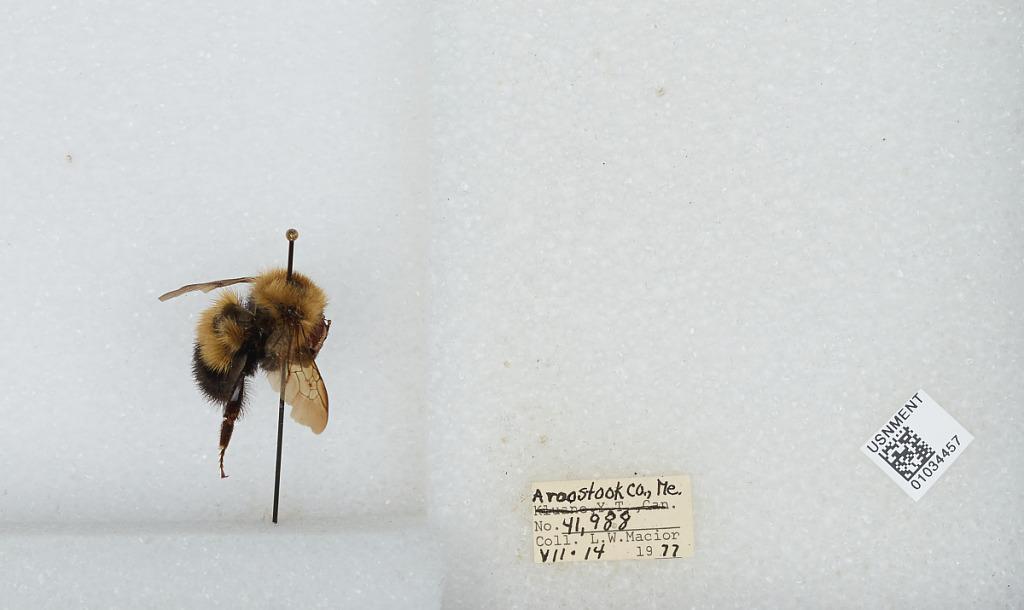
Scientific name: Bombus (Pyrobombus) vagans vagans Smith
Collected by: L. Macior
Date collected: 1977-7-14
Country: United States
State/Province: Maine
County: Aroostook
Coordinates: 46.65, -68.58